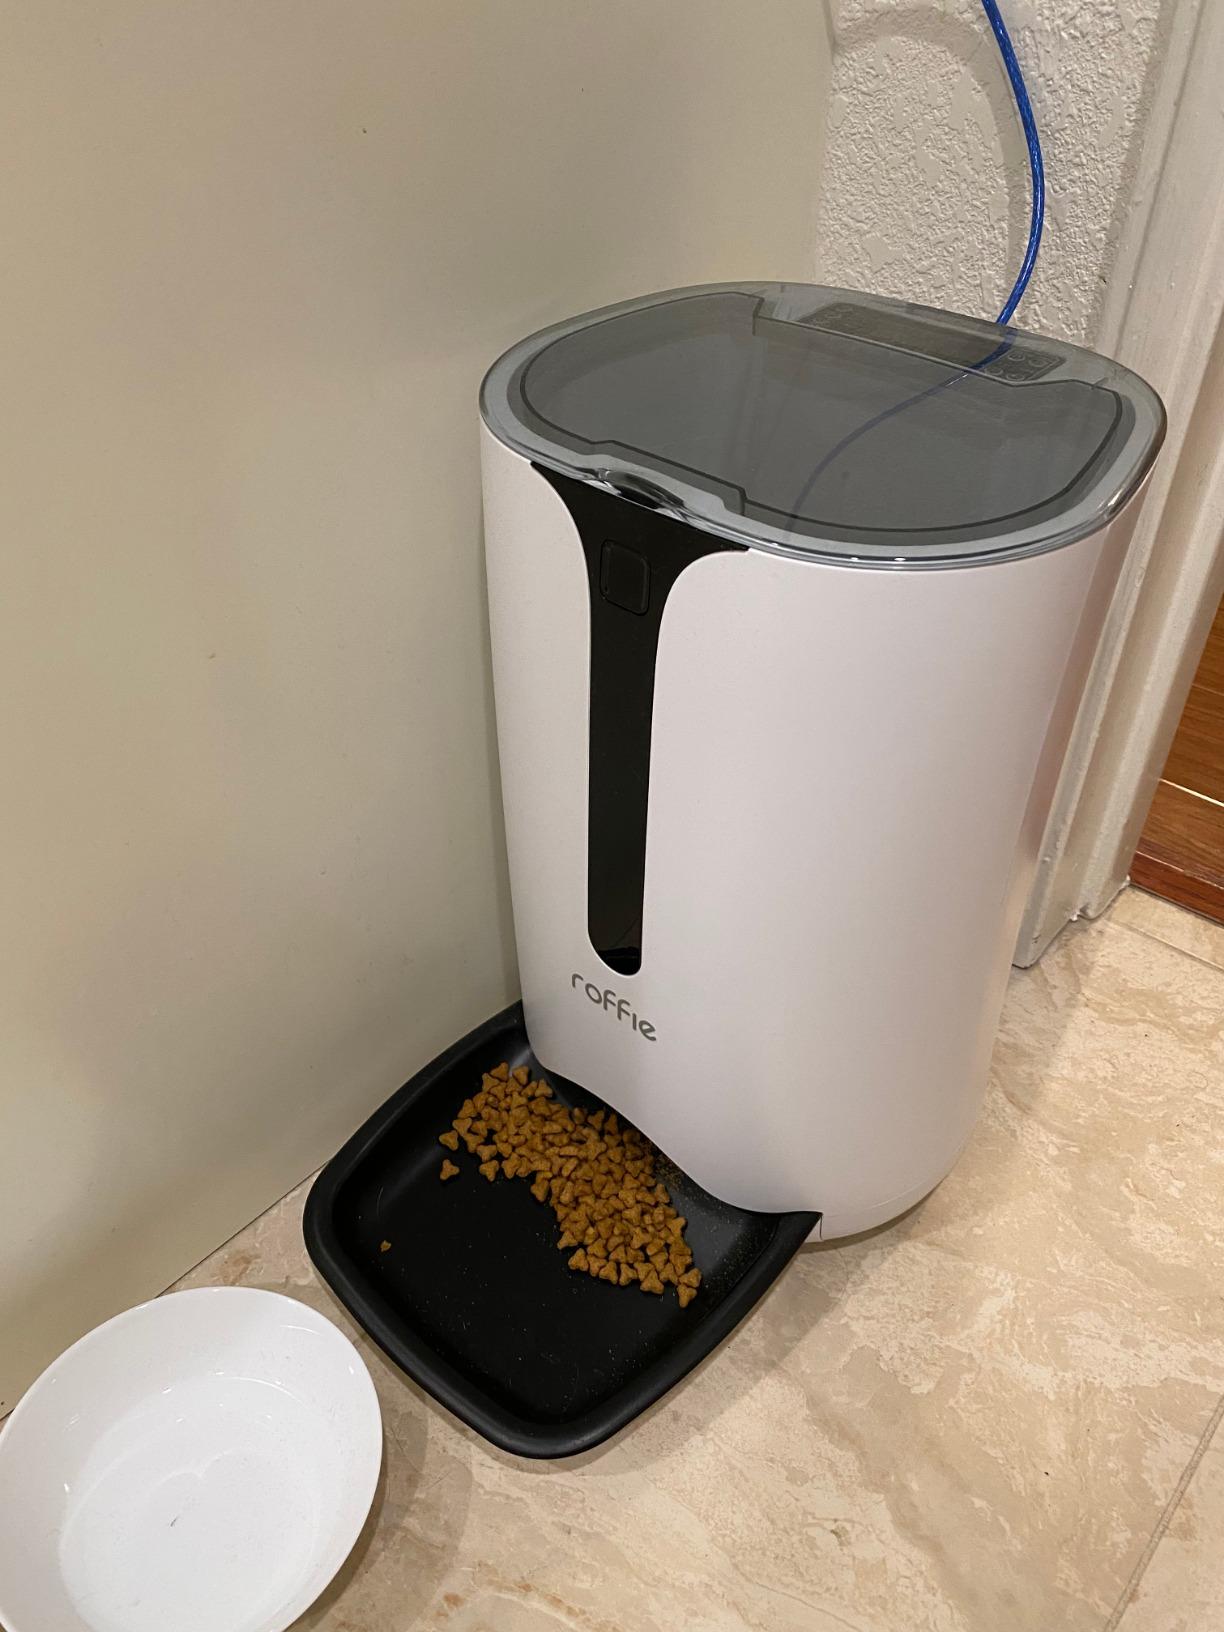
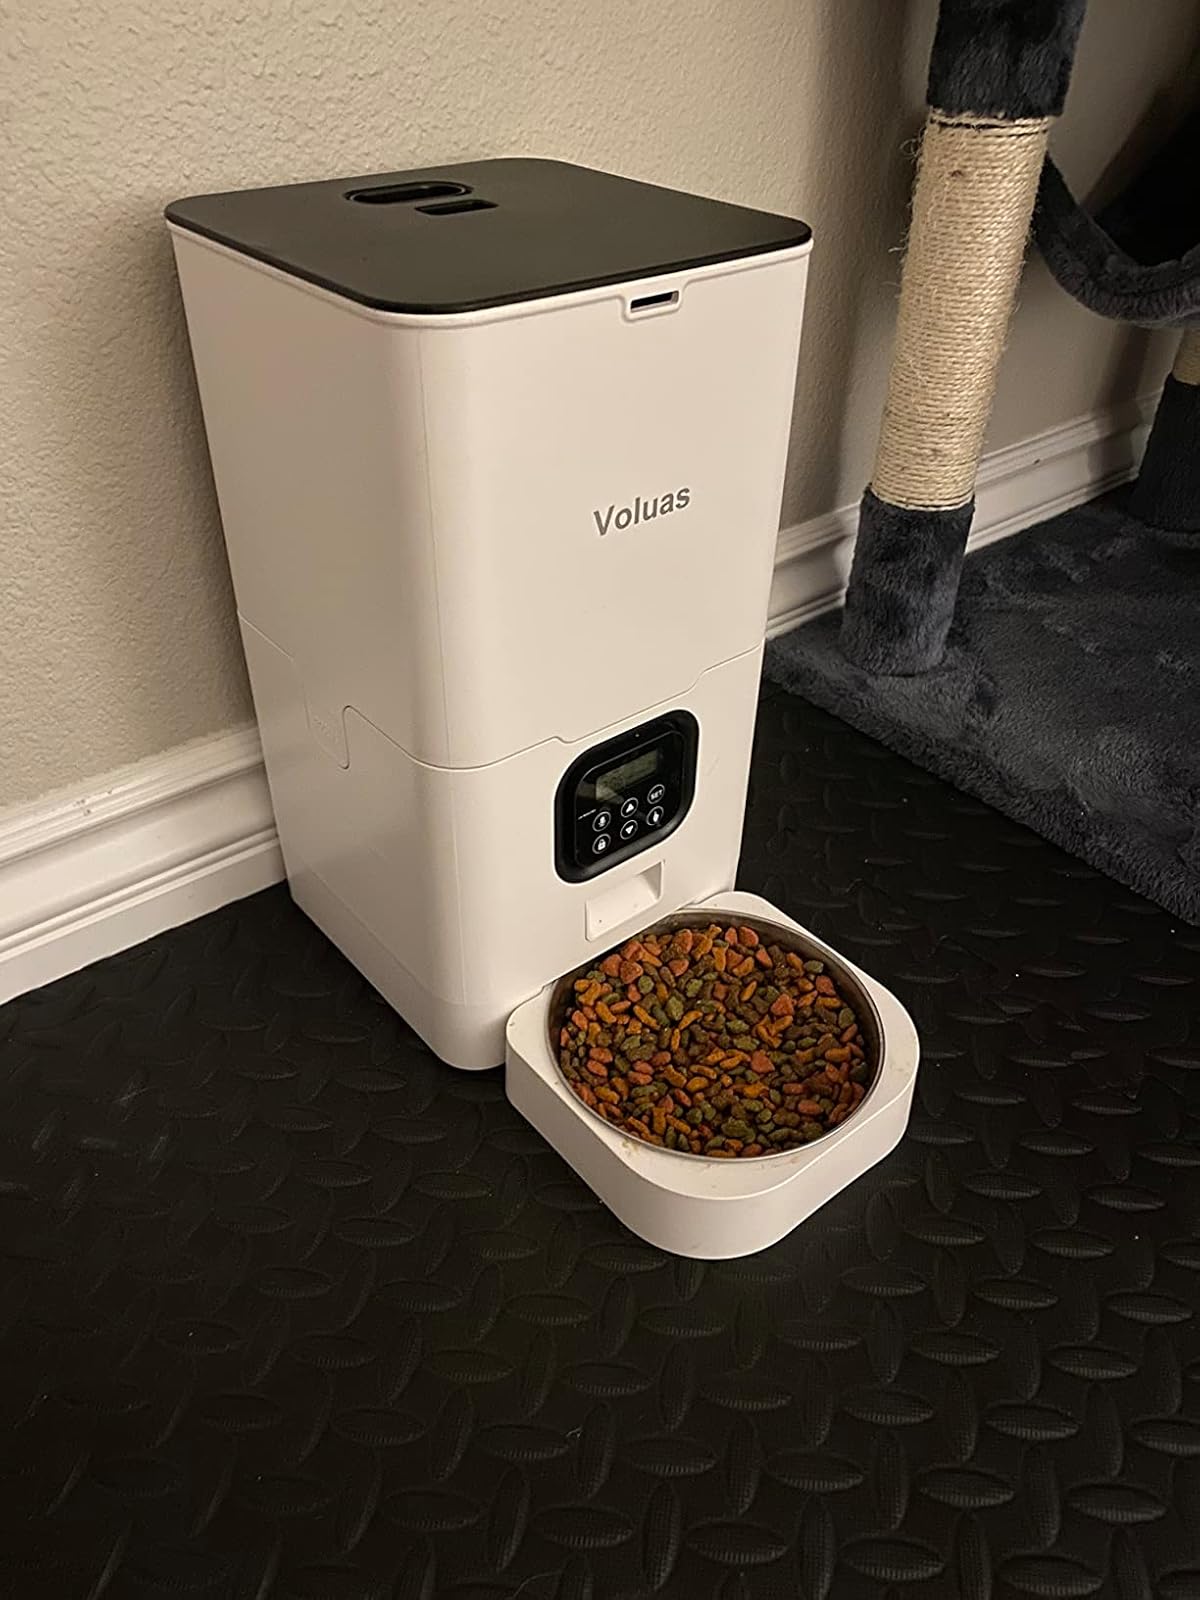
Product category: items_feeder
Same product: no